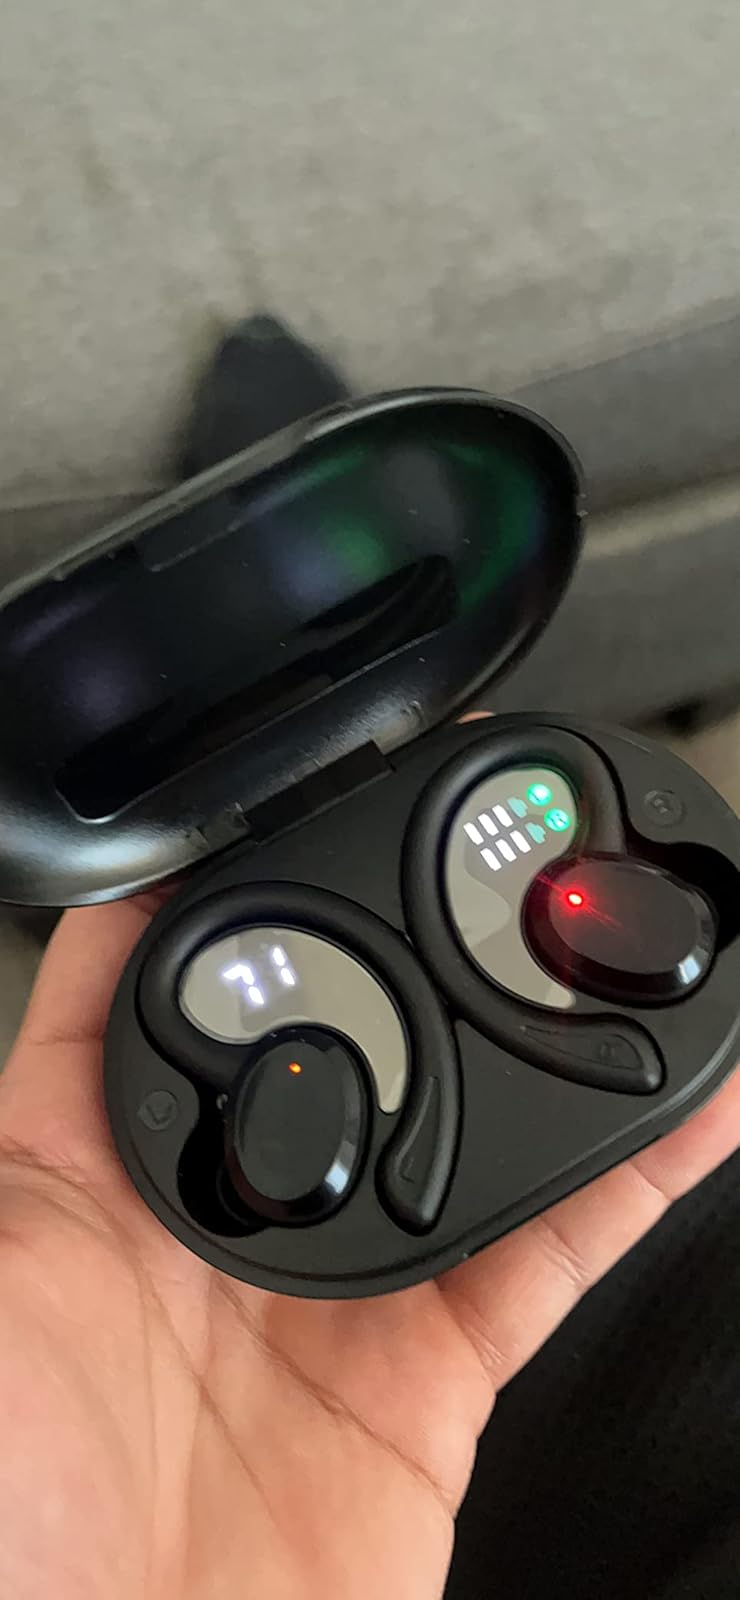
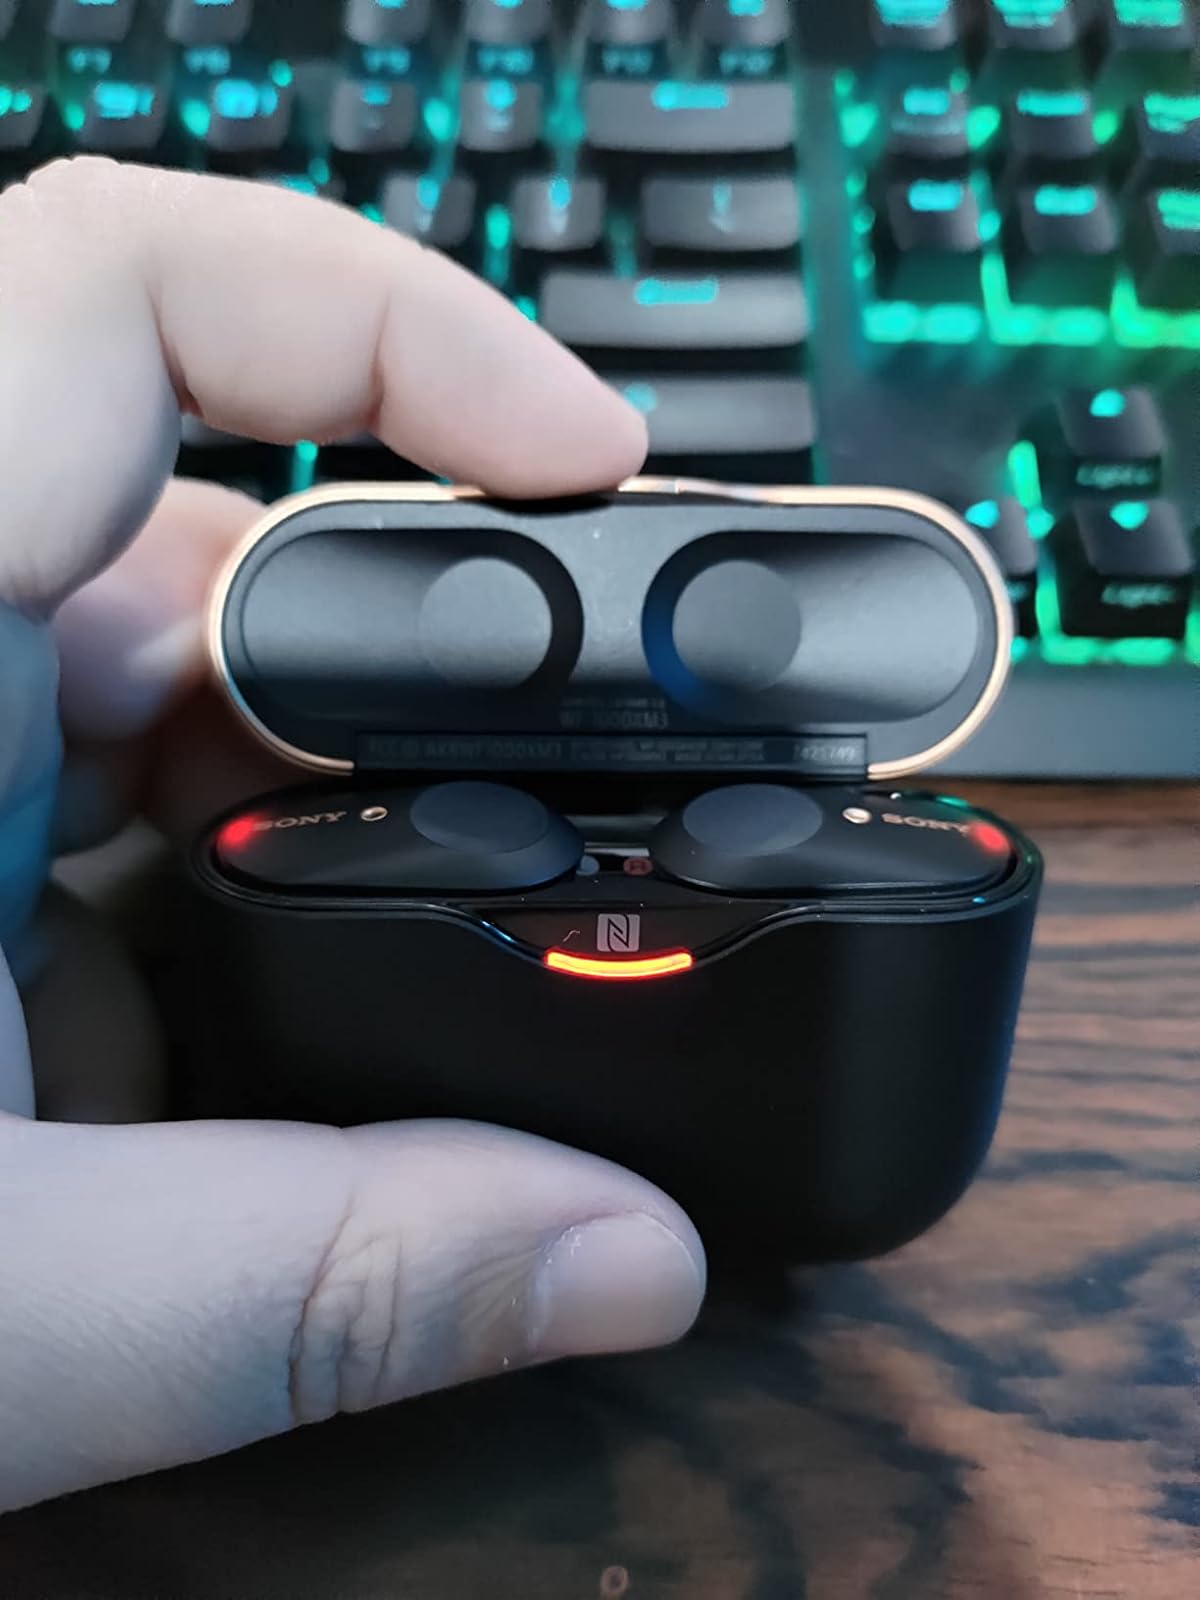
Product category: earbuds
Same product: no